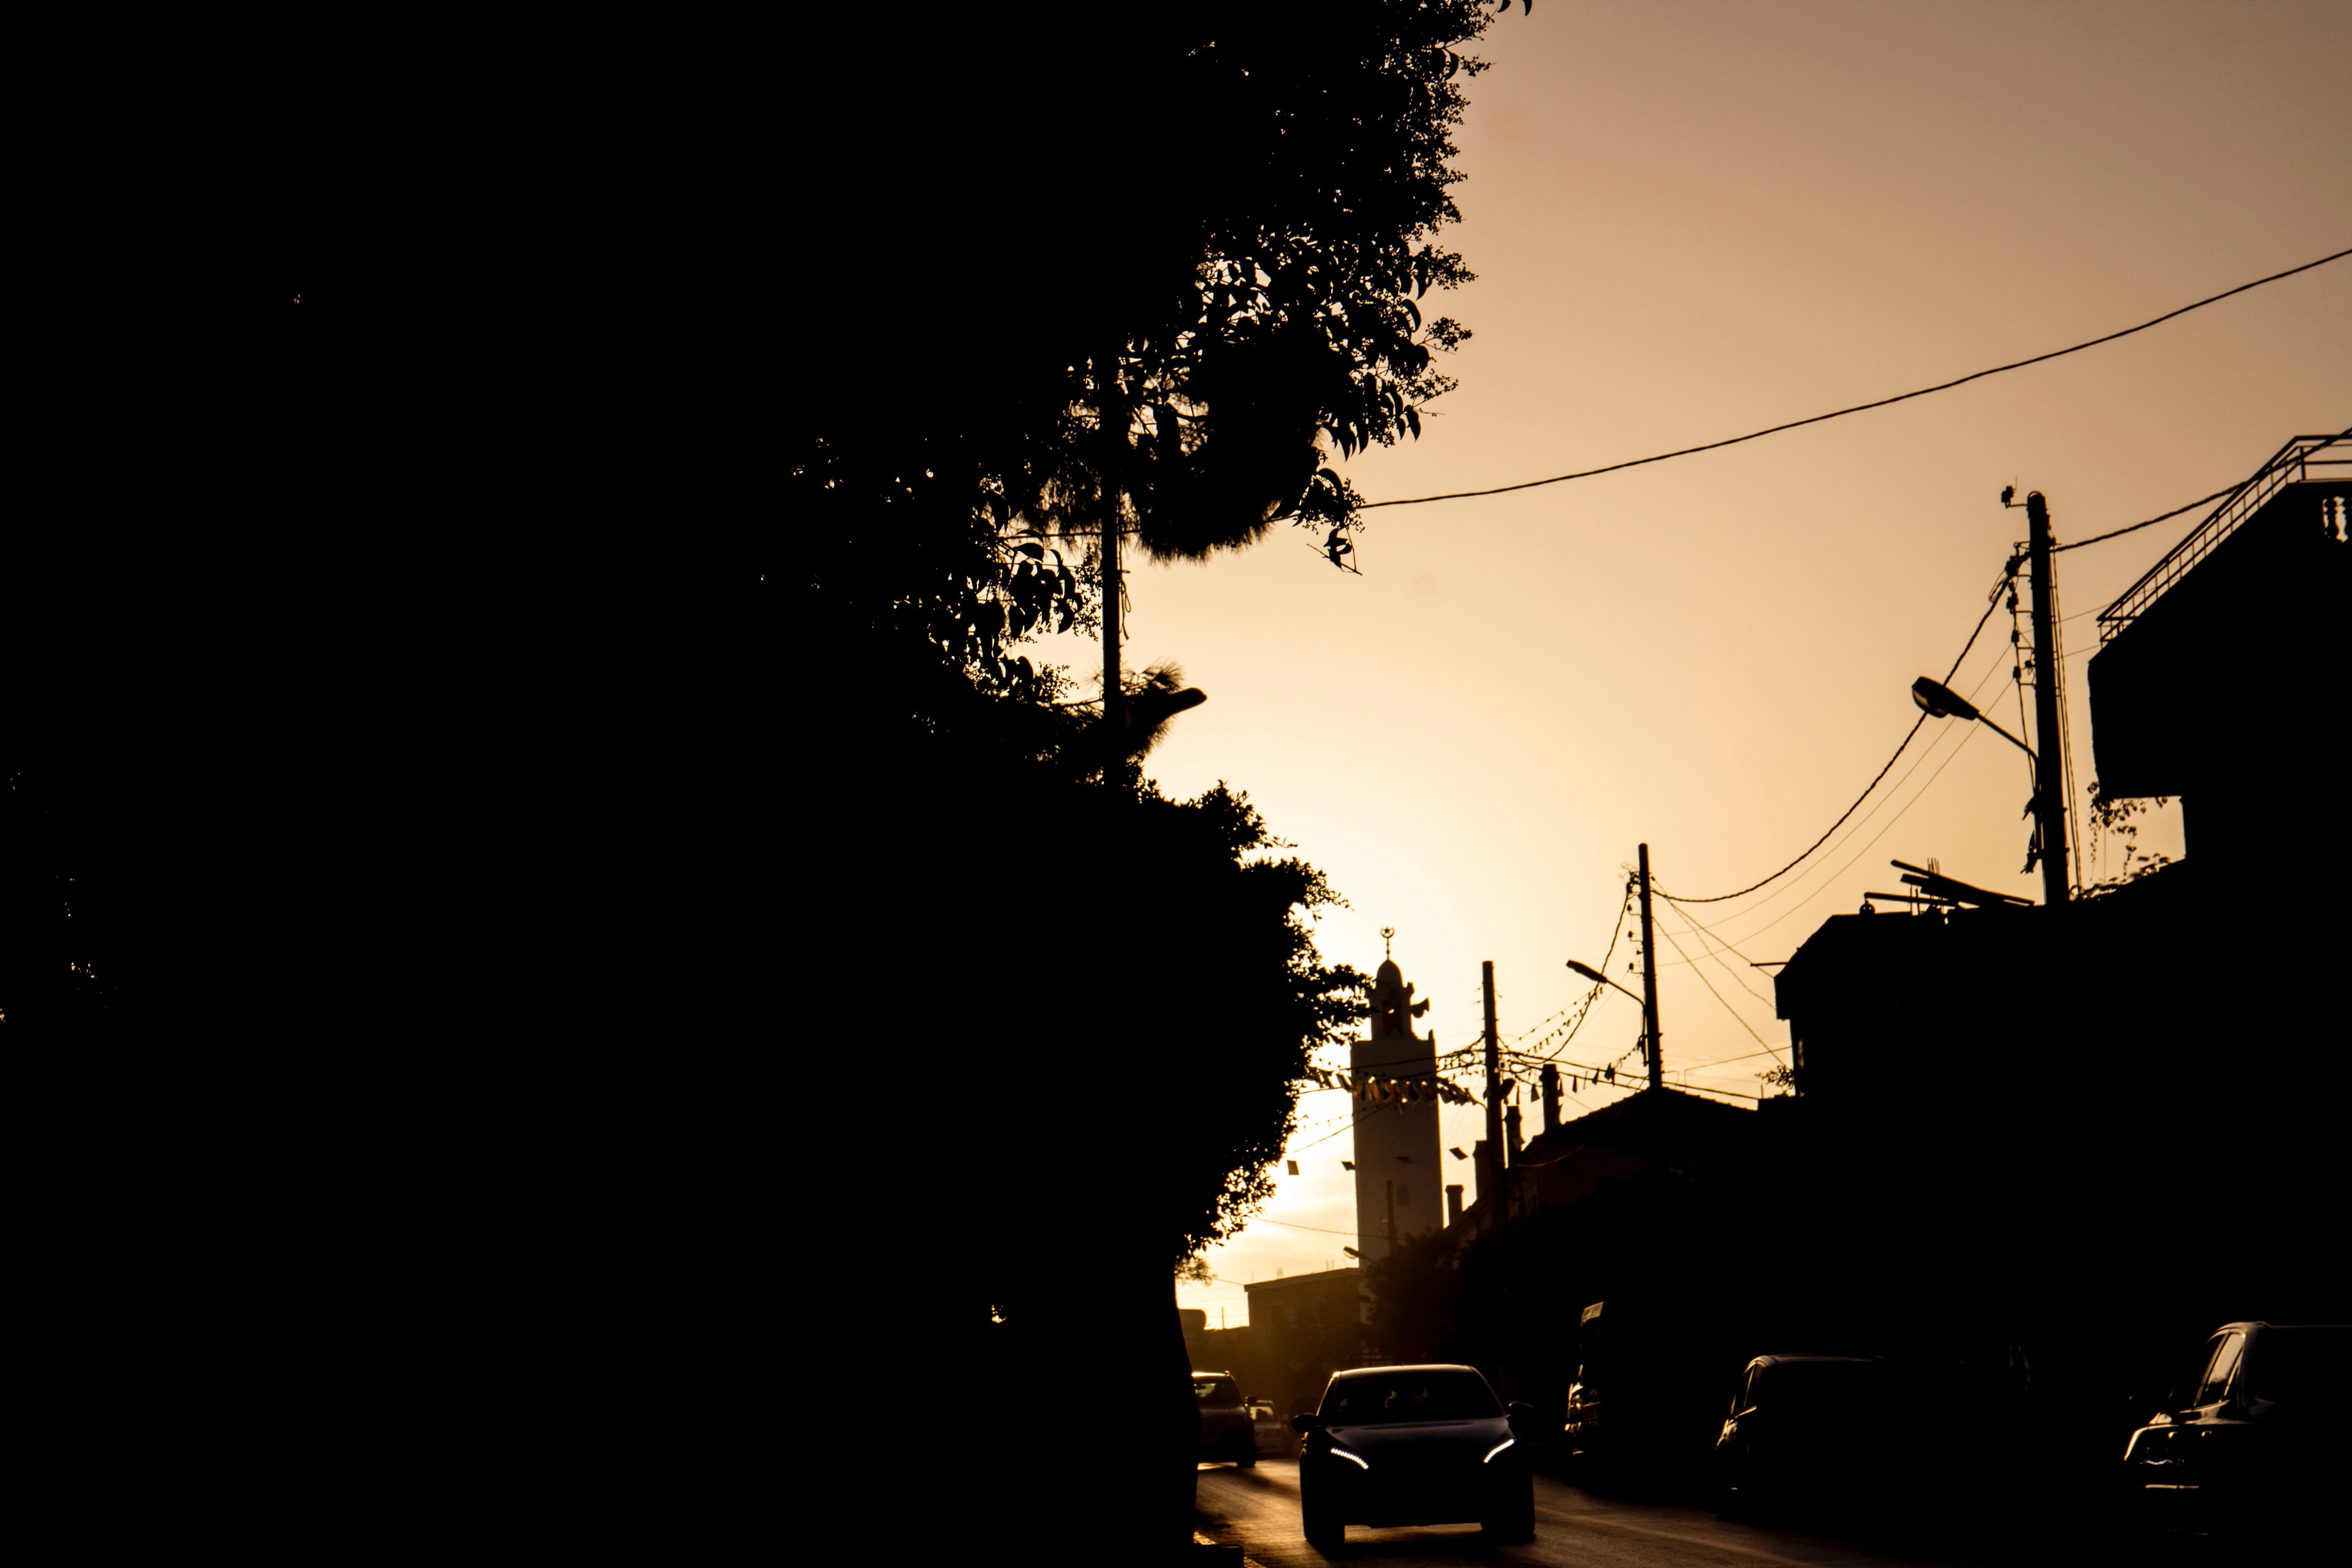
silhouette, light, sky, sunset, night, sunlight, morning, dawn, dusk, evening, darkness, street light, lighting, shape